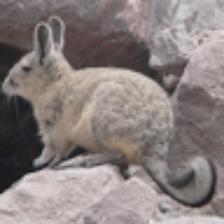
Label: NonHuman